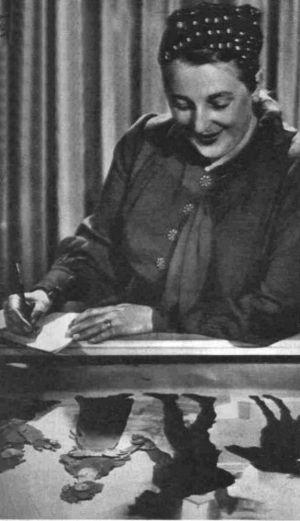
Lotte Reiniger est une réalisatrice allemande puis britannique de films d'animation.